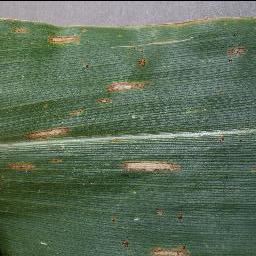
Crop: corn
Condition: (maize)_cercospora_spot_gray_spot